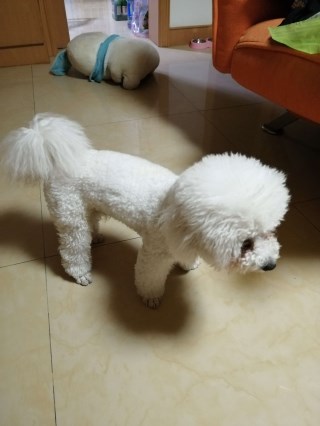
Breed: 3083-n000117-Bichon_Frise